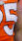
Number: 5